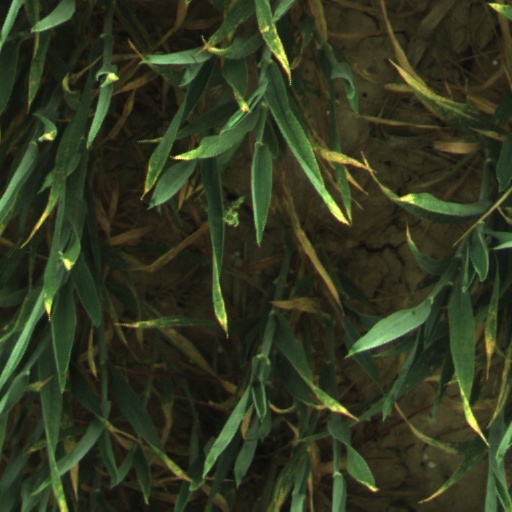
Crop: wheat